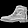
Label: Ankle boot